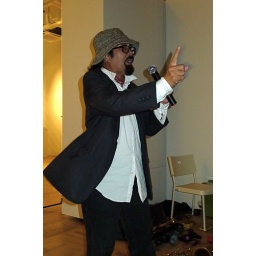
&amp;quot;If you see a bathroom in a Malay house with toilet paper, he is considered a 'Melayu murtad'&amp;quot;.